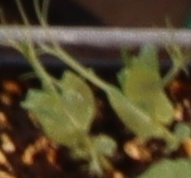
Label: Field Pea